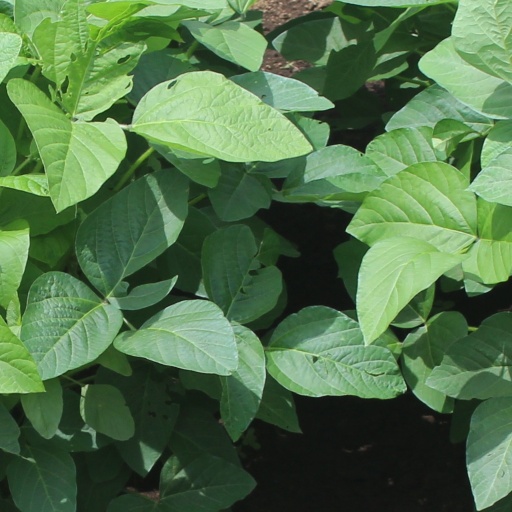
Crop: soybean